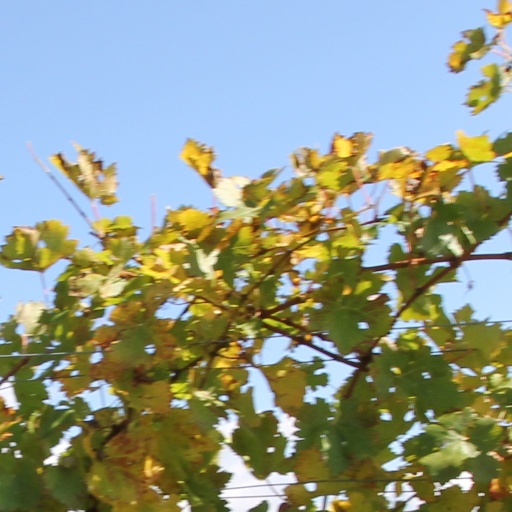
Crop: grape